Artà

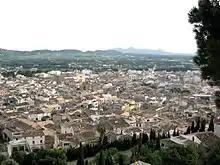

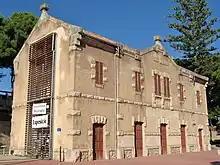

During the Arab or Moorish era the peninsula of "Yartan" was one of thirteen districts of Majorca. After the Catalan conquest of the island the present town of Artà emerged in the 13th century after the arrival of the Norbertines, or White Monks, who founded the "Priory of Santa Maria del Bellpuig". The estate of "Bellpuig" is three miles southwest of Artà. From there, the present town area, the farms of "Almudaina", were divided into lots and reallocated. The town was still called "Almudaina" in the 15th century, whilst the name Artà referred to the entire district.